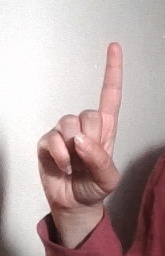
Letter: bb